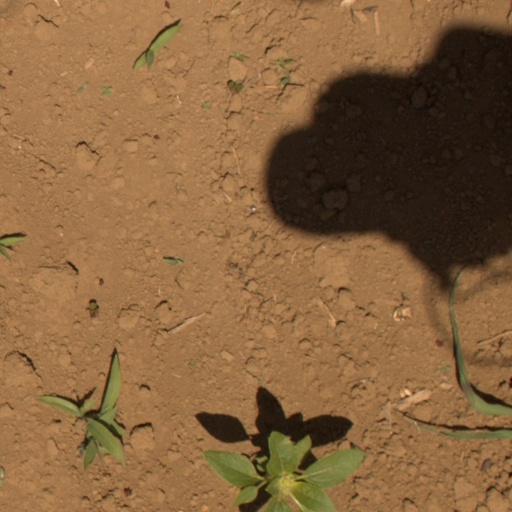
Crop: Jerusalem artichoke